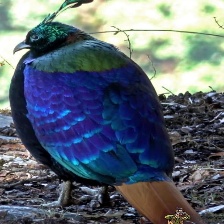
Species: HIMALAYAN MONAL
Scientific name: LOPHOPHORUS IMPEJANUS